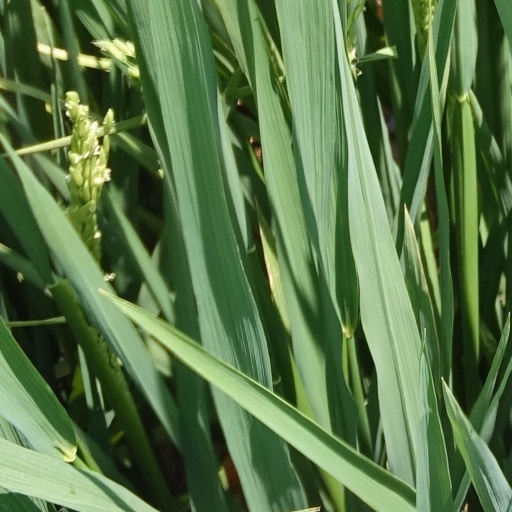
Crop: rice